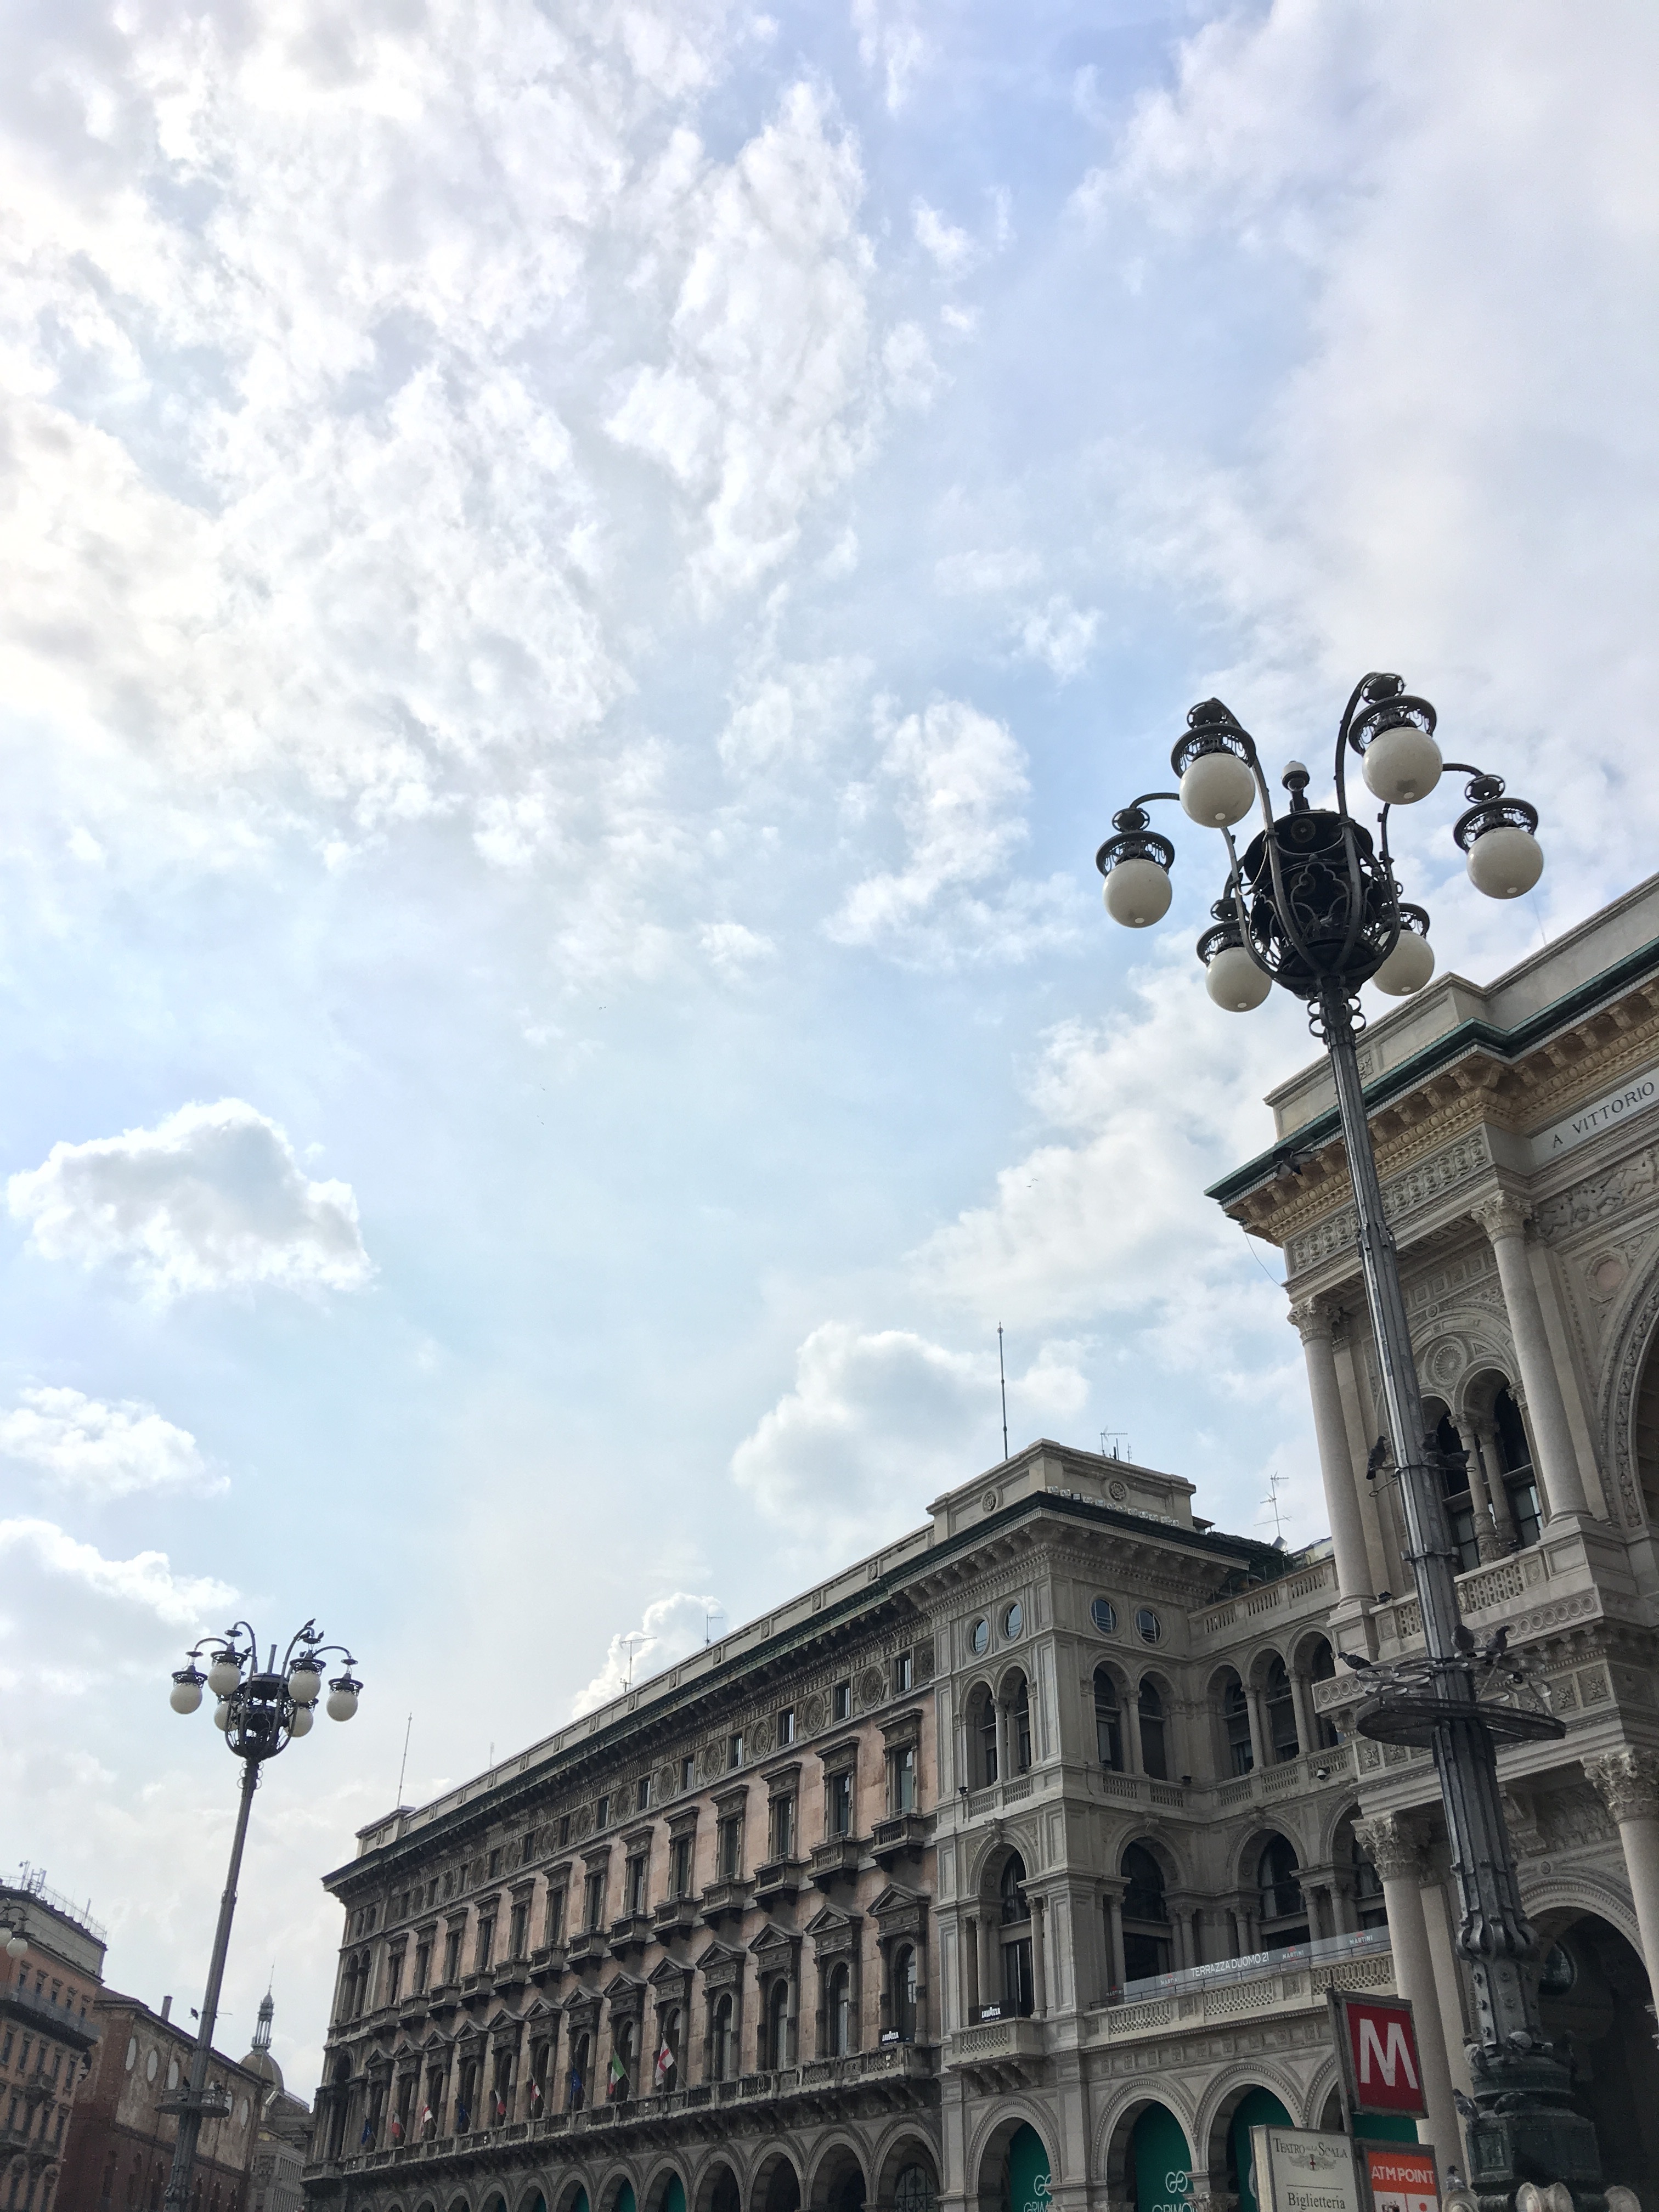
architecture, structure, city, monument, cityscape, downtown, travel, statue, landmark, town square, human settlement